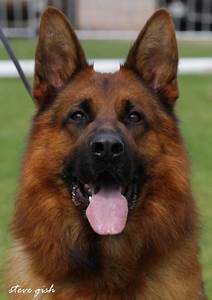
Label: dog